U Antliae

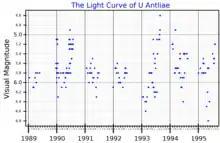
The visual band light curve of T Antliae, from AAVSO data

In 1901, Louisa Dennison Wells discovered that the brightness of the star varied, from the examination of photographic plates. Annie Jump Cannon included the star, with its variable star designation U Antiliae, in her 1907 "Second Catalogue of Variable Stars". U Antliae is an irregular variable star with an apparent magnitude that varies between 5.27 and 6.04. Approximately 900 light years from Earth, it is surrounded by two shells of dust, thought to have been ejected 14,000 and 10,000 years ago. The exact origin and structure of the shells is uncertain, possibly due to enhanced mass loss during thermal pulses, possibly due to interaction of the stellar wind with interstellar material.